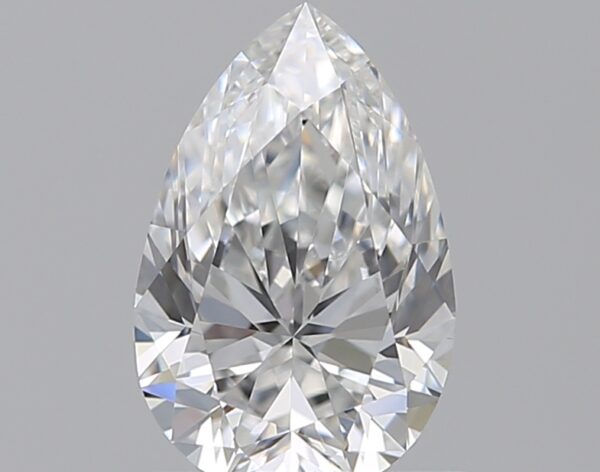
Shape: pear
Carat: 0.7
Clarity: VS1
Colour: D
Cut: VG
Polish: EX
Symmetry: EX
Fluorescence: ST
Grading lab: GIA
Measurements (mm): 7.46 x 4.87 x 3.11